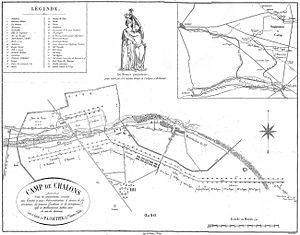
Camp de Châlons plan des origines.jpg
La ligne de Châlons-en-Champagne à Reims-Cérès est une ligne de chemin de fer française d'une longueur de 53 kilomètres, qui dispose de deux voies à écartement standard et est partiellement électrifiée. Elle relie les gares de Châlons-en-Champagne et de Reims, via celle de Saint-Hilaire-au-Temple. Elle est entièrement située dans le département de la Marne et la région de Champagne-Ardenne. Elle dessert notamment le Camp de Châlons.